Broussaisia

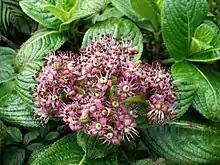
Staminate (male) flowers

Broussaisia arguta, the kanawao, is a species of perennial flowering plant in the "Hydrangea" family, Hydrangeaceae, that is endemic to Hawaii. It is the only species in the monotypic genus Broussaisia.